History of Rangers F.C.

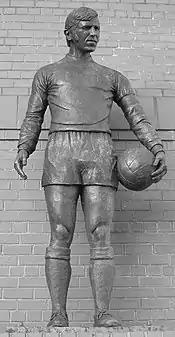

A nine-year period of Celtic dominance in the league was ended in 1974–75 as Rangers captured what was to be the last championship of its kind. The new ten-team Scottish Premier Division saw Rangers crowned inaugural champions, as part of a triumphant domestic treble. A barren season followed in 1976–77, however.